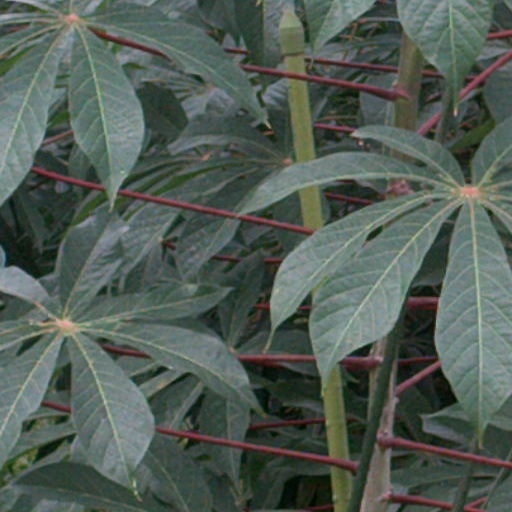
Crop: cassava